Carlo Romano

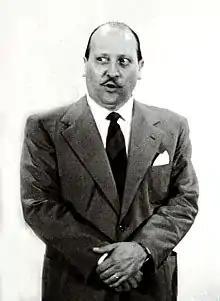
Romano in 1961

Born in Livorno, Romano was the son of actress Dina Romano and the younger brother of actor Felice Romano. Romano started his acting career on stage in 1927. During World War II, he committed himself to starring mainly in revues and he still remained active in cinema, theatre, radio and television. In 1939, Romano began his radio acting career. He appeared in 94 films between 1934 and 1975. He also wrote for 14 films between 1955 and 1975. Among his most popular films include "Four Steps in the Clouds" and he also portrayed composer Ruggero Leoncavallo in the film "I pagliacci".